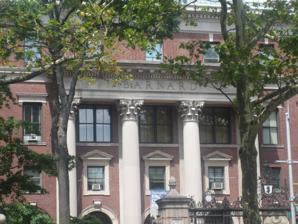
Building: Barnard Hall
Country: United States of America
Year built: 1916
United States historic place Students' Hall U.S. National Register of Historic Places Barnard Hall, July 2009 Show map of New York City Show map of New York Show map of the United States Location Barnard College, 3005 Broadway, New York, New York Coordinates 40°48′32″N 73°57′52″W / 40.80889°N 73.96444°W / 40.80889; -73.96444 Area 1 acre (0.40 ha) Built 1916 Architect Arnold W. Brunner ; Buchman & Fox Architectural style Renaissance, Colonial Revival NRHP reference No. 03001150 Added to NRHP November 15, 2003 Barnard Hall , originally known as Student's Hall , is a historic educational building located on the campus of Barnard College in Morningside Heights , New York, New York . It was designed by Arnold W. Brunner and Buchman & Fox in 1916, and contains classrooms.  It is four stories on a raised basement built of dark red brick with white limestone and terra cotta details.  It combines Italian Renaissance massing and detail with Colonial Revival inspired features.  The front facade features a three-story limestone portico with four monumental Corinthian order columns. The hall was listed on the National Register of Historic Places in 2003. See also Brooks and Hewitt Halls Milbank, Brinckerhoff, and Fiske Halls References